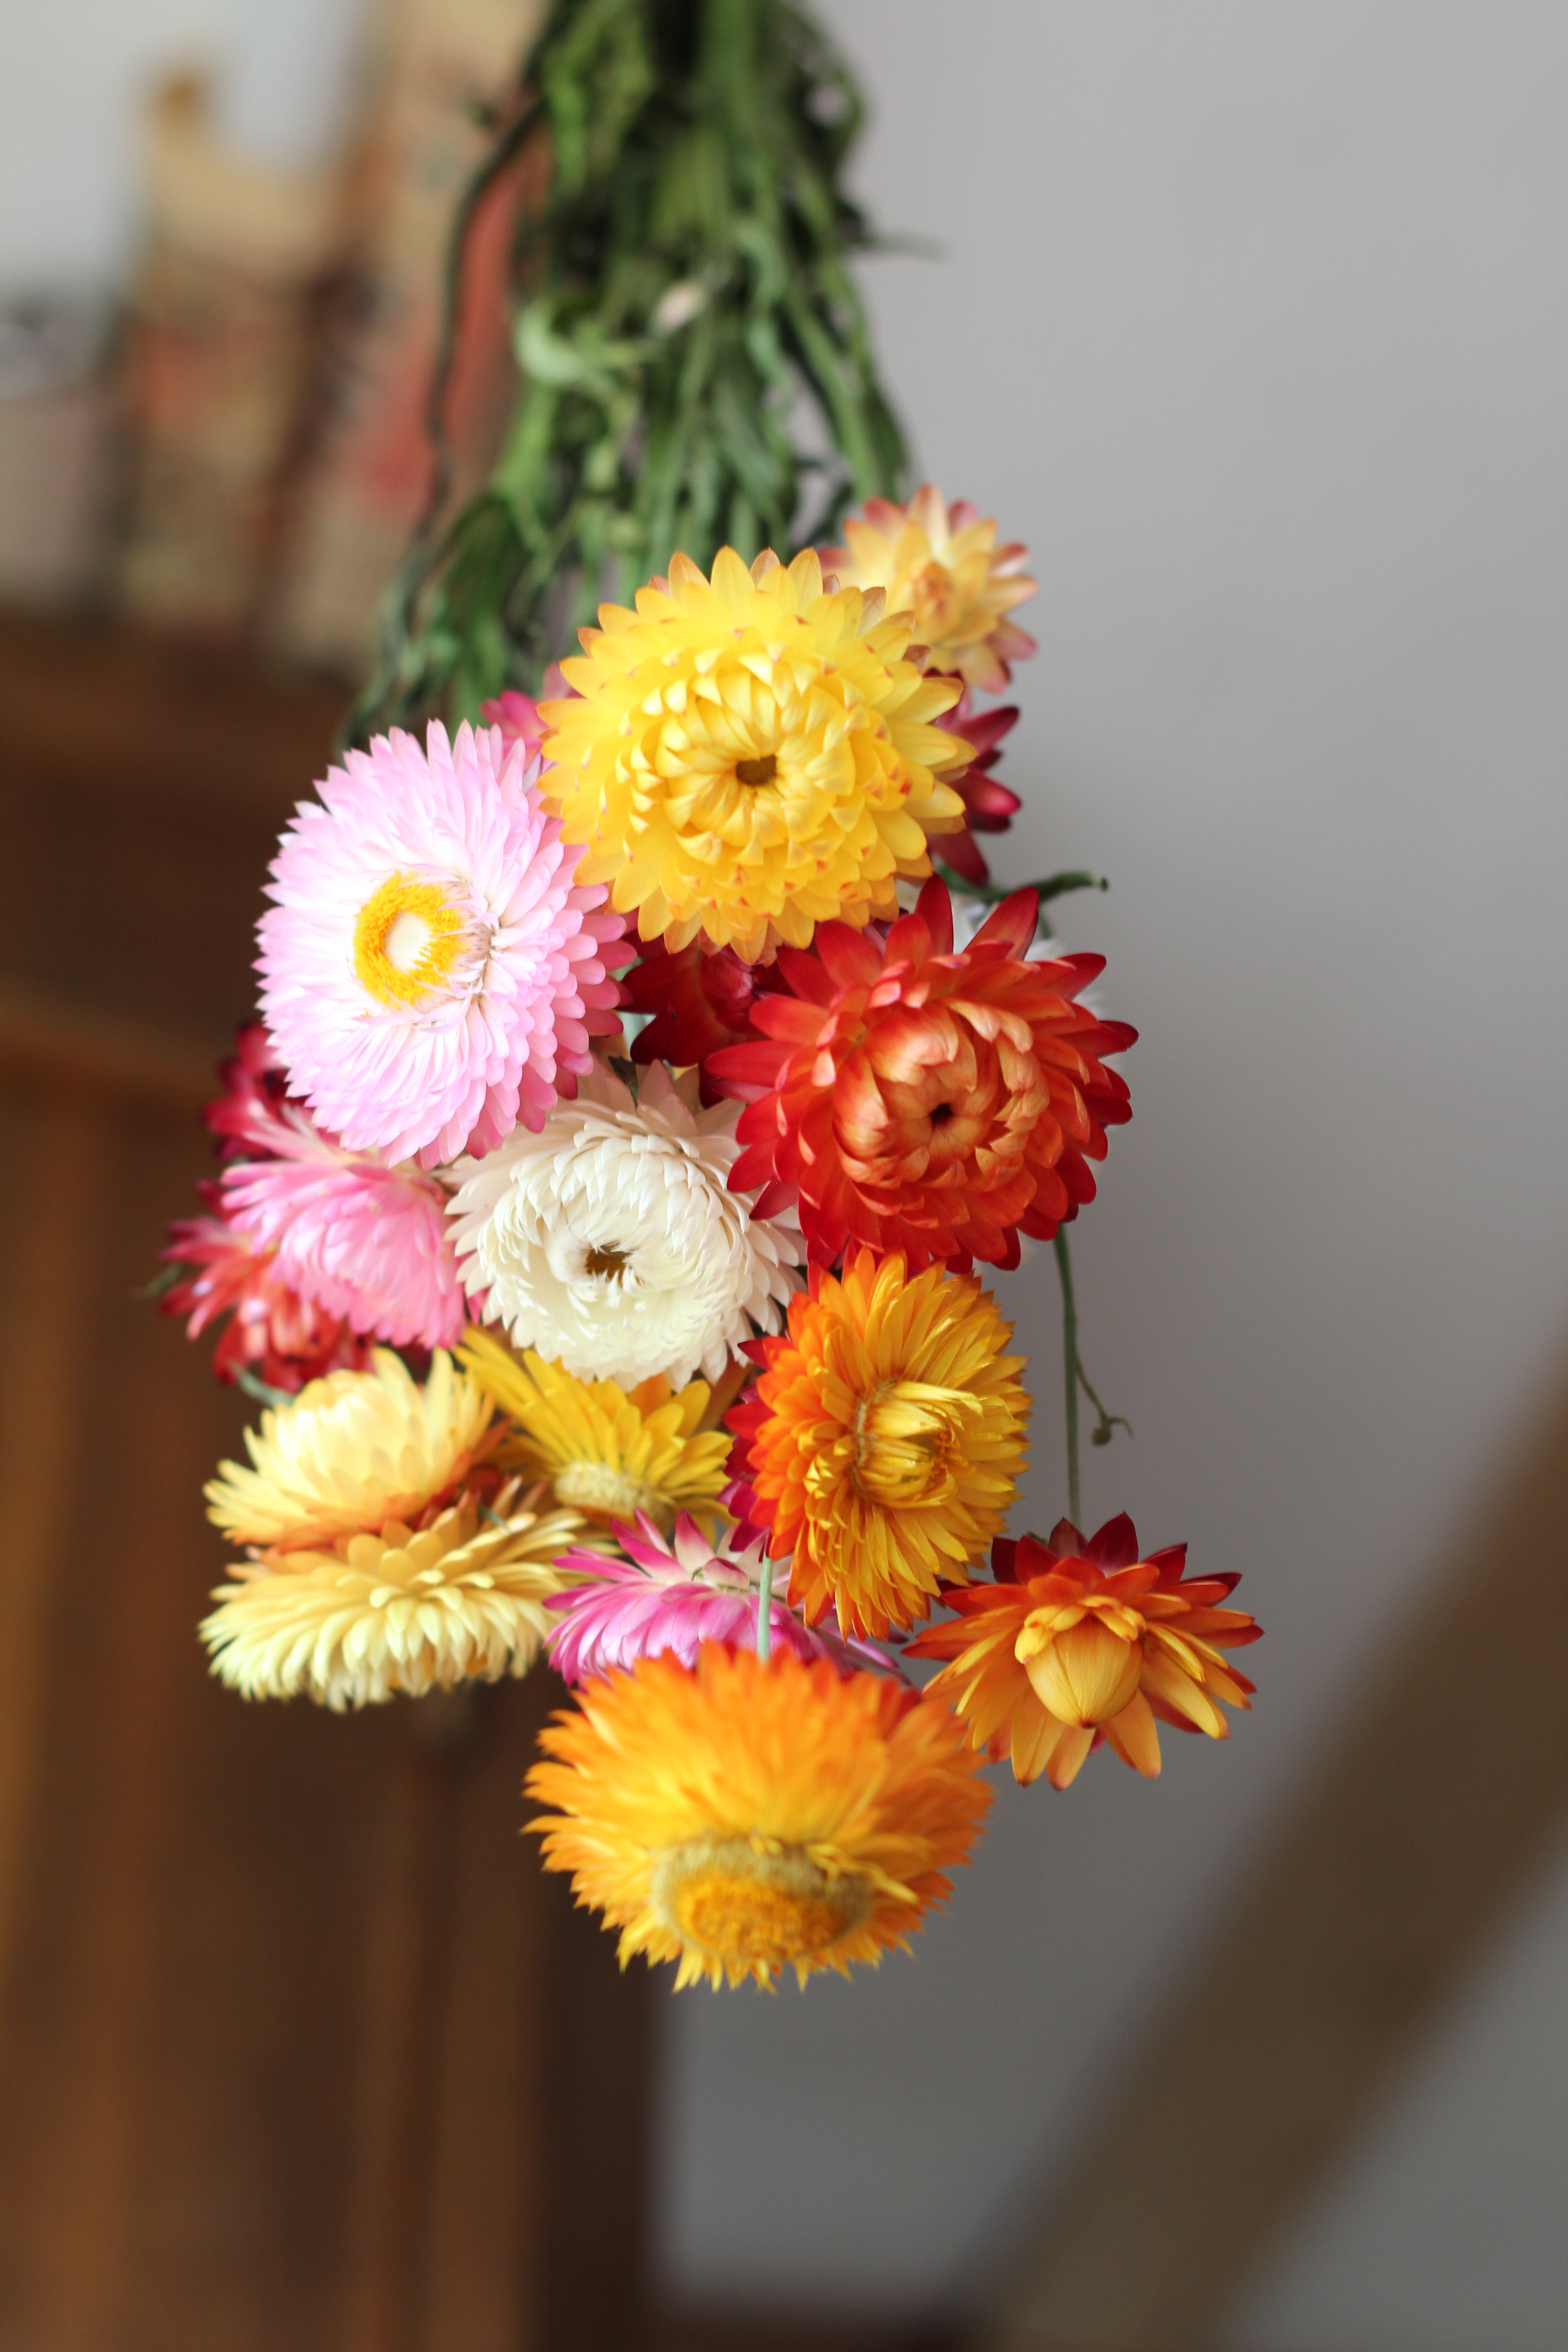
plant, flower, petal, bouquet, autumn, yellow, pink, flora, flowers, september, gerbera, floristry, macro photography, dried flowers, flowering plant, daisy family, flower bouquet, floral design, land plant, flower arranging